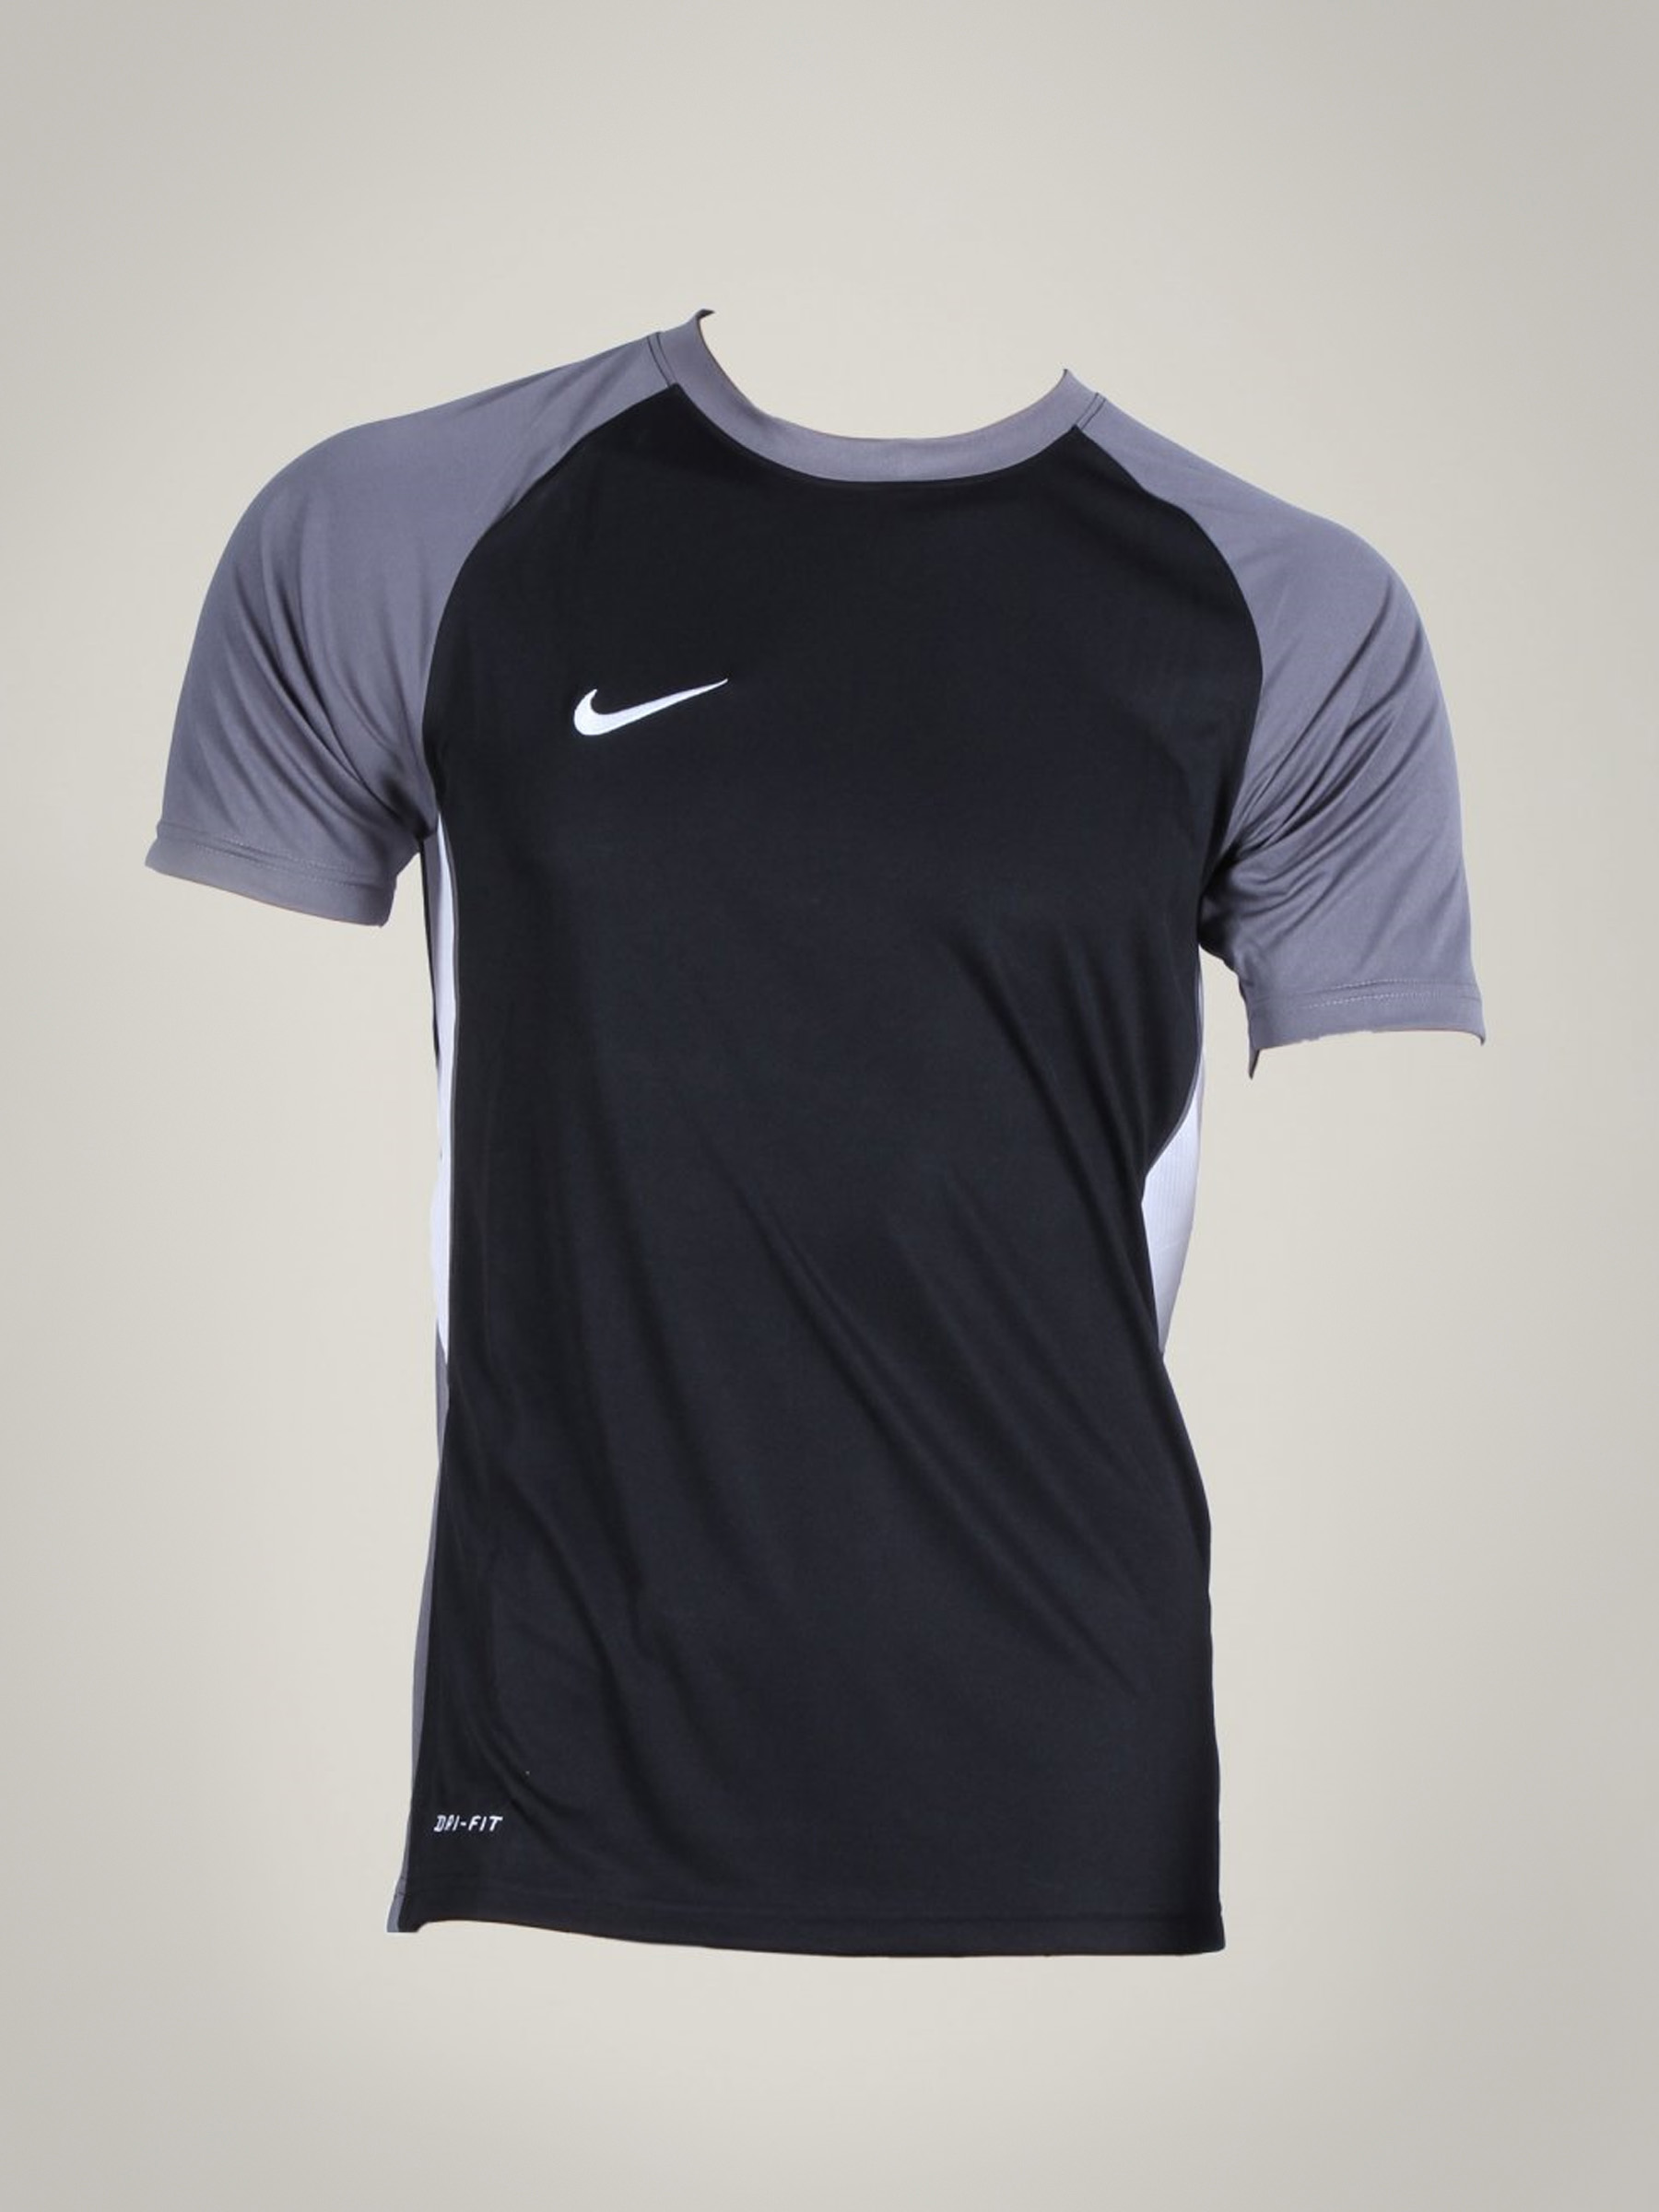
Nike Men's Team Poly Red T-shirt
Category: Apparel / Topwear / Tshirts
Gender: Men
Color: Red
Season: Fall 2010
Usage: Sports